Sid Meier's SimGolf

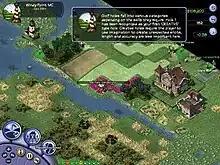
Player designed golf course.

Everything players add (or fail to) will modify the overall mood of the golfers; the main goal of the player is to make the course "look hard and play easy". Keeping them happy will allow them to invest in the players' course or donate a valuable landmark. Reward buildings, such as marinas, airstrips, and hotels, will be provided and may be used to beautify the landscape. Other facilities made available as players progress through the game include a snack bar, a putting green, a tennis court and homes to parodies of Hollywood stars or other international celebrities, such as Robin Williams, Bruce Springsteen, Pamela Anderson, or Rosie O'Donnell. These landmarks have different properties that help the environment in some way, improving unpopular spots and otherwise calming down angry golfers (Every part of the course is rated in this way, so that players have to raise its value with fun, skill and intelligence to have customers like it). There is an "aura" overlay that displays areas that tend to generate favorable, neutral or unfavorable responses from golfers.